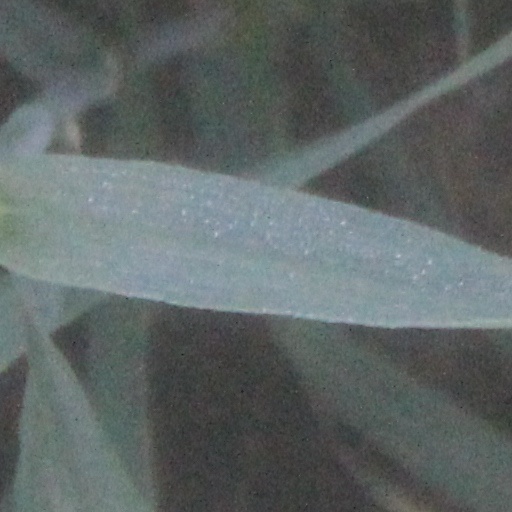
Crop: wheat